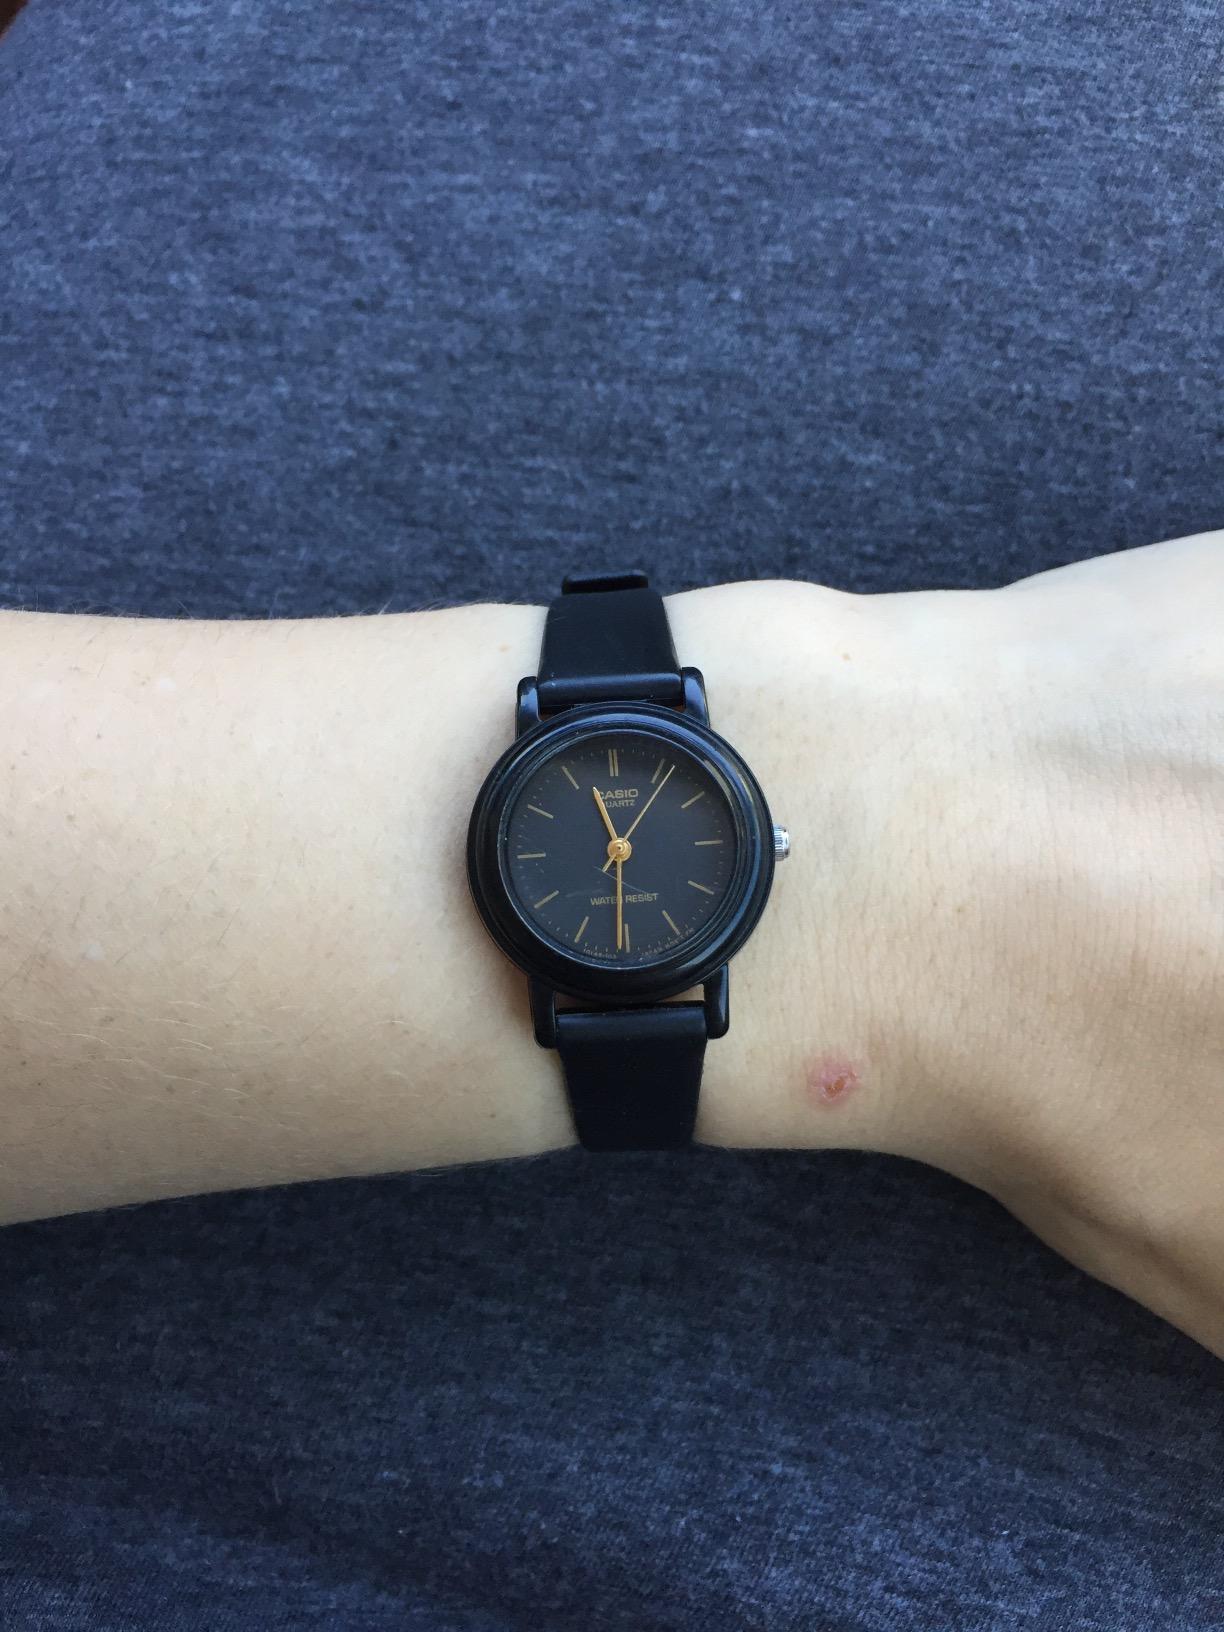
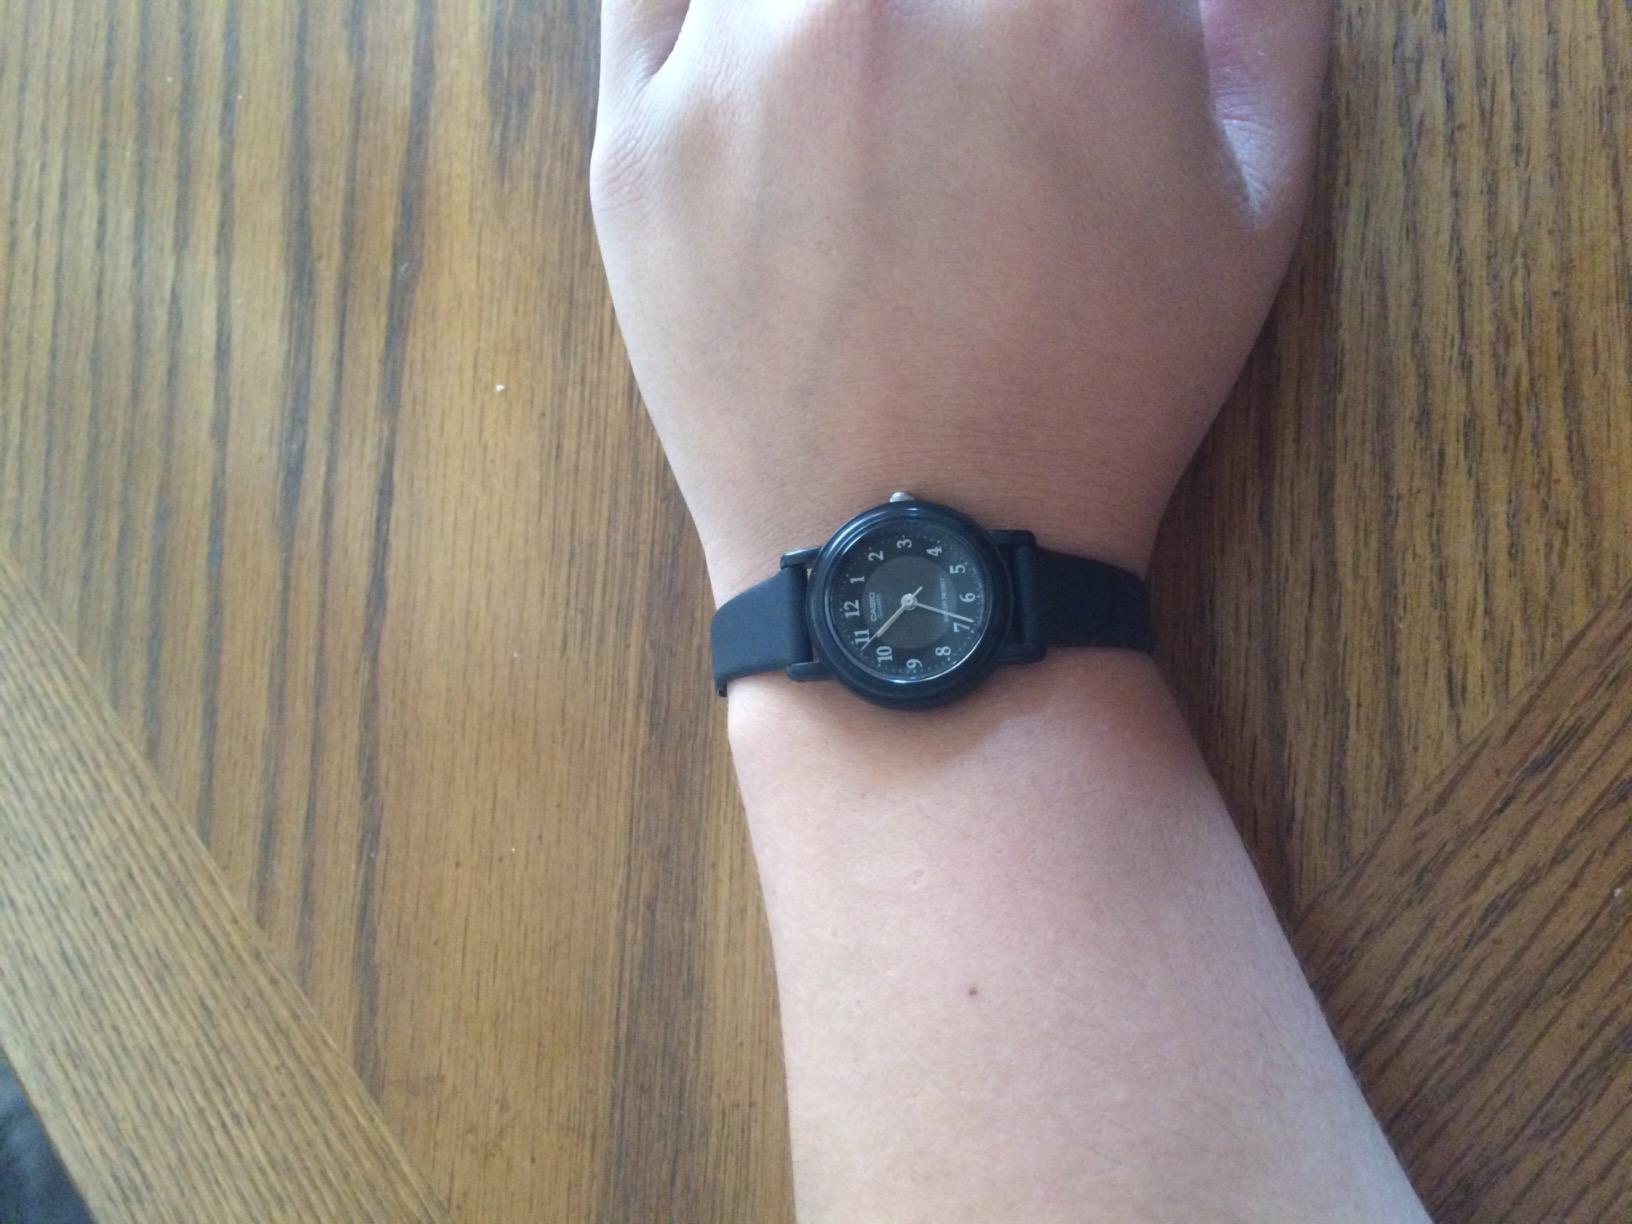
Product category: accessories_watch
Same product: no